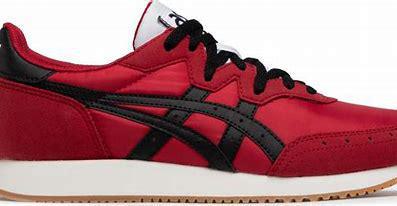
Brand: Asics
Model: Tarther OG